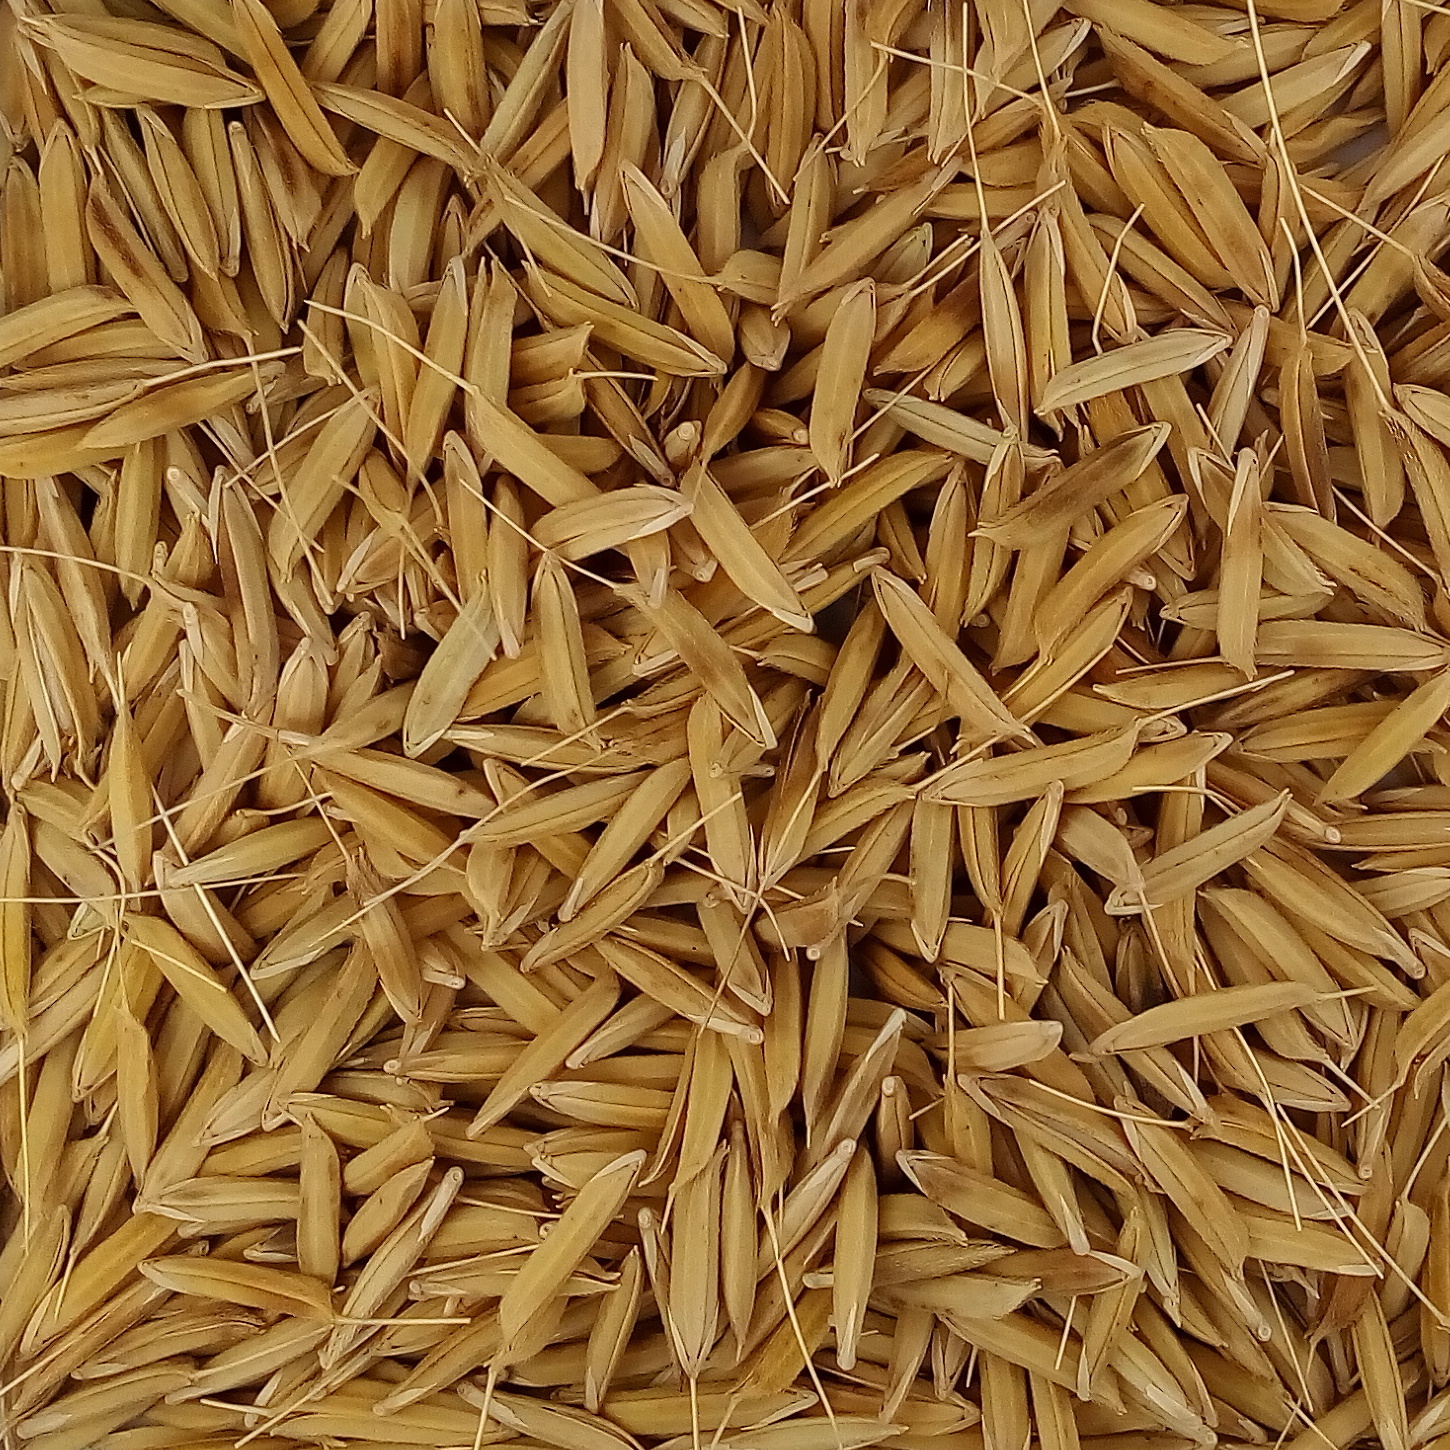
Rice seed variety: 1728